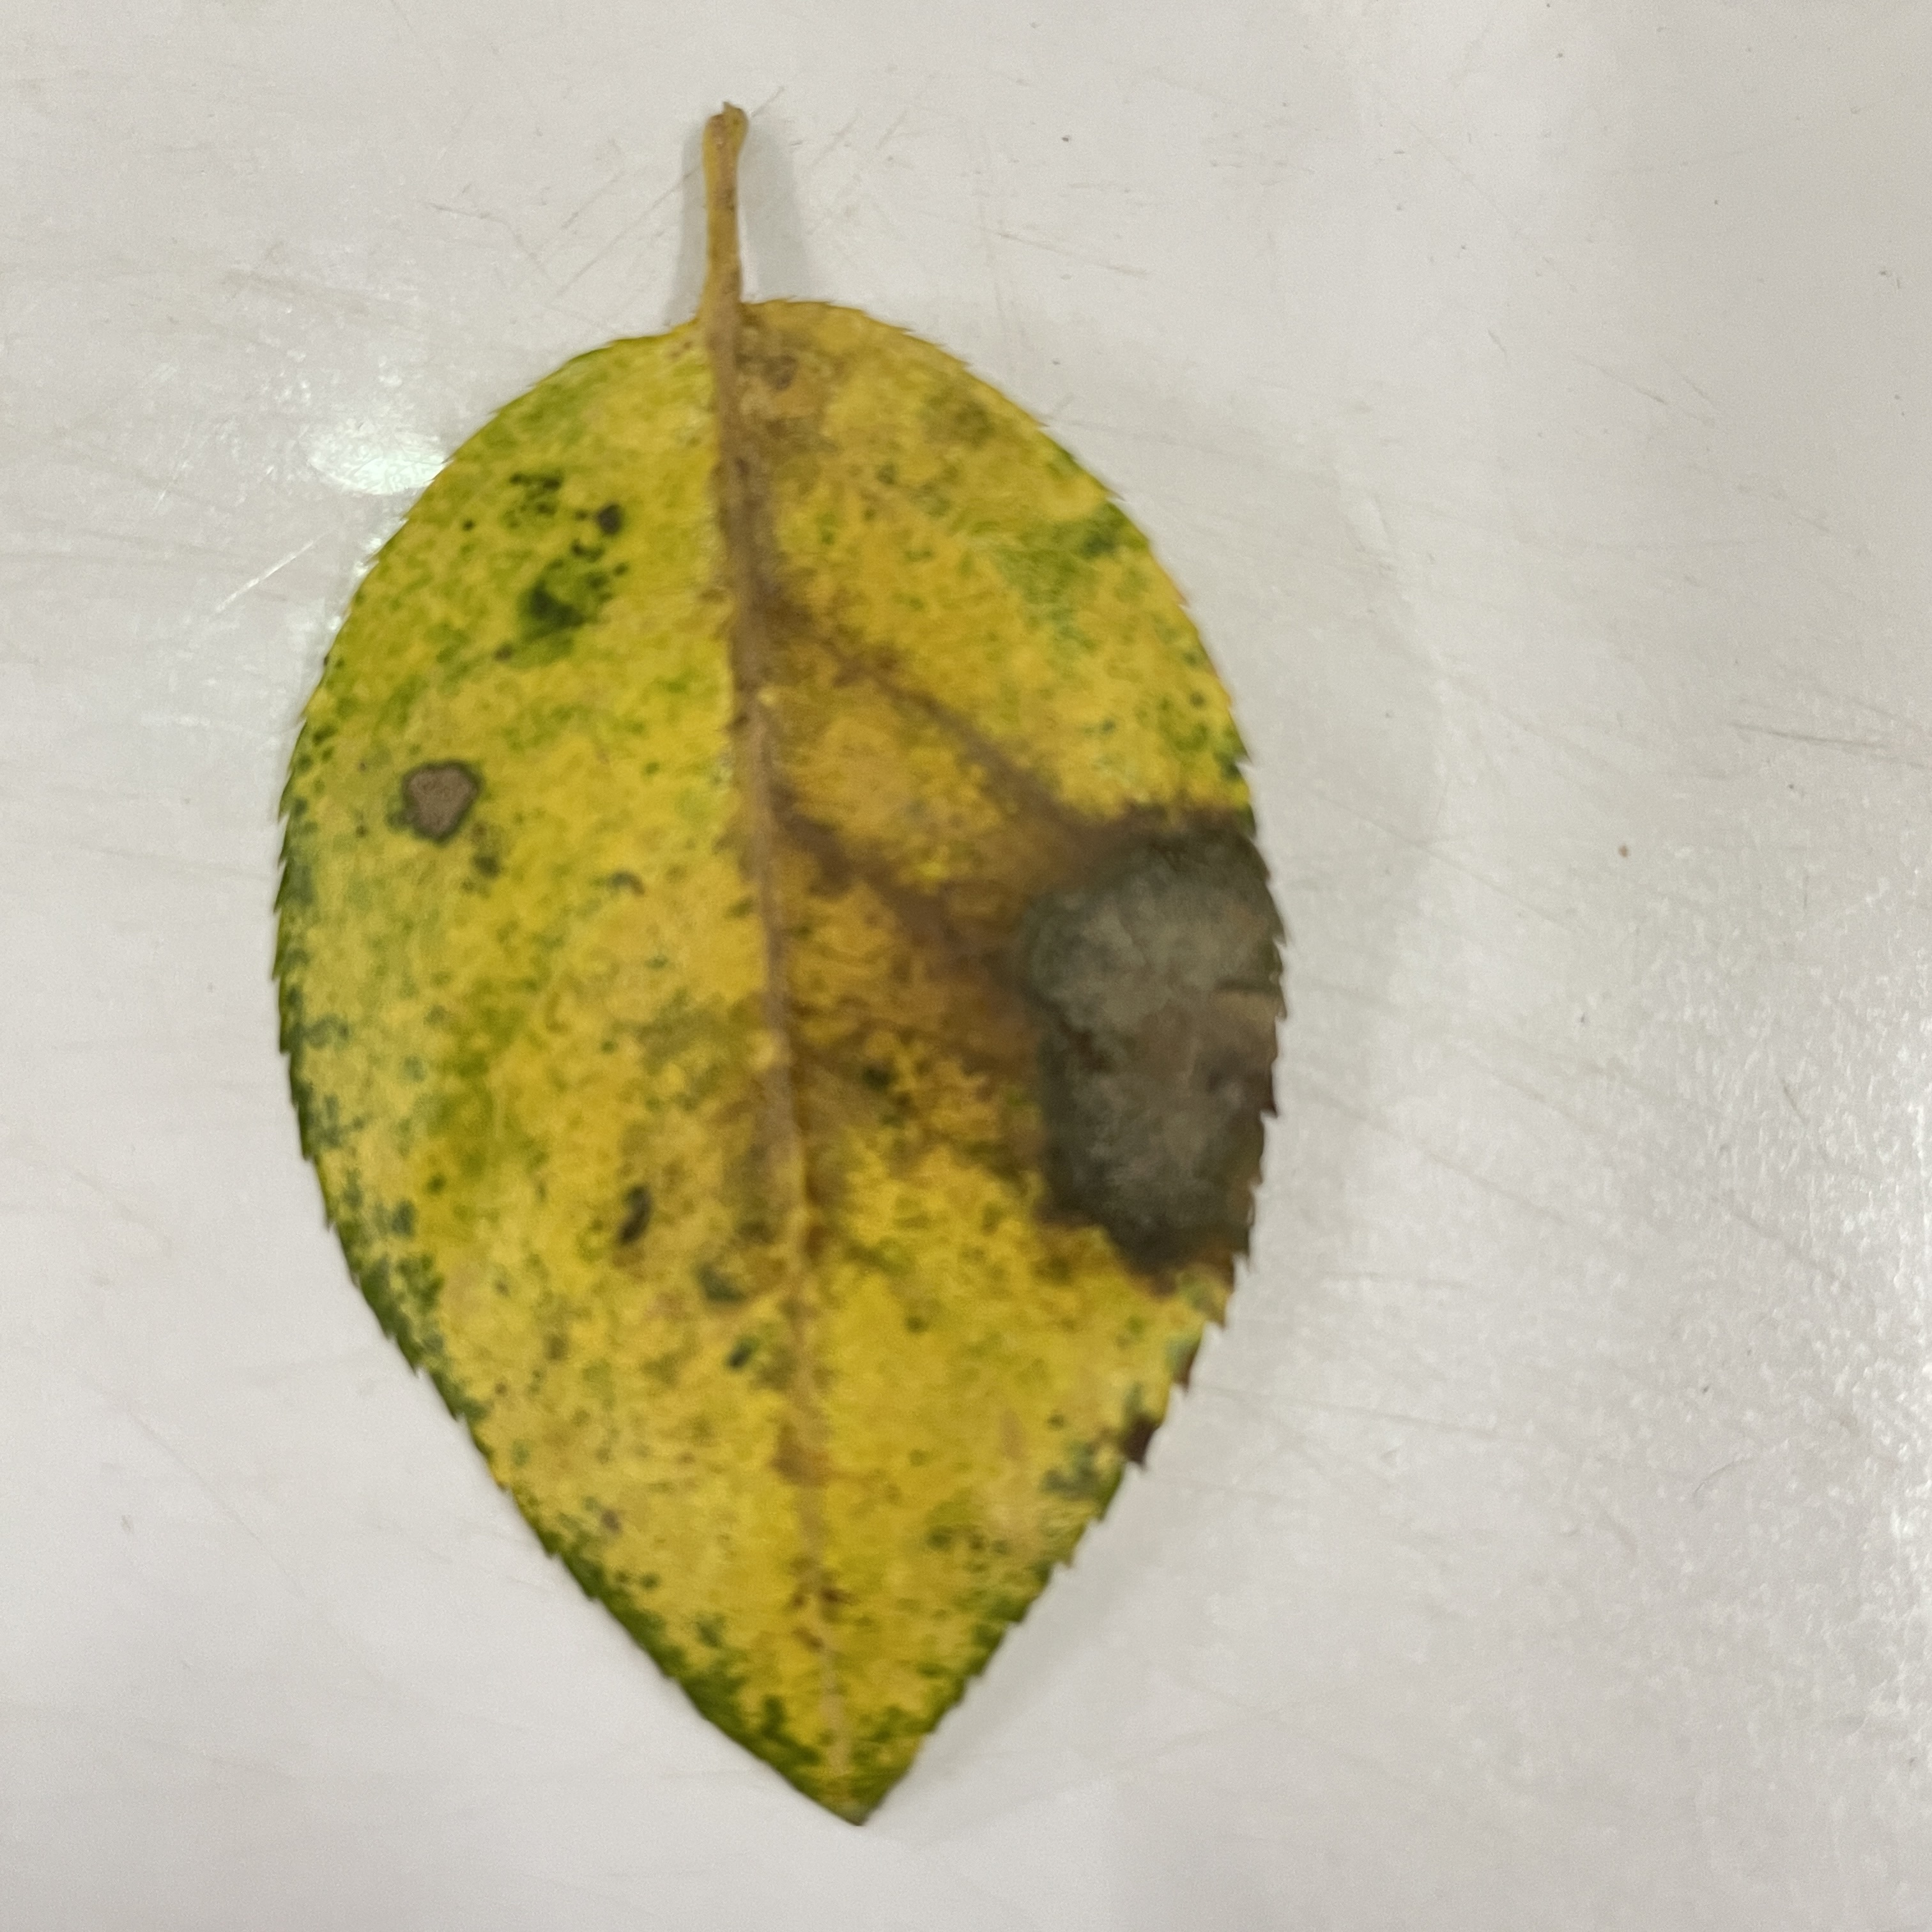
Label: Black Spot